Luke Doucet

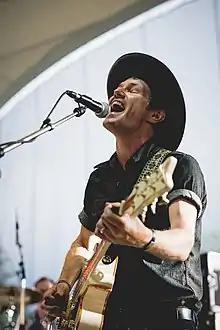
Doucet performing in 2015.

Luke Doucet (born June 9, 1973) is a Canadian singer-songwriter and guitarist. He has written and performed as a solo artist and as a member of the indie rock band Veal and the folk rock band Whitehorse.